Education in the Dominican Republic

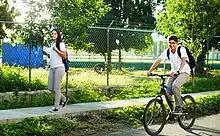

The adult education system provides education for adults who were unable to complete their education through the traditional route. This program encompasses literacy and primary schooling as well as secondary education. The track generally lasts about four years and can include professional training to provide adults with better skills for entering the workforce.